Sky position (RA, Dec in degrees): 324.708, 0.2709
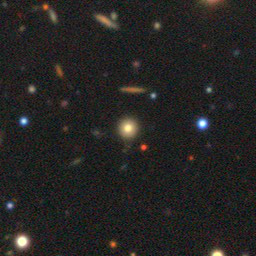
Galaxy morphology: Round Smooth Galaxies